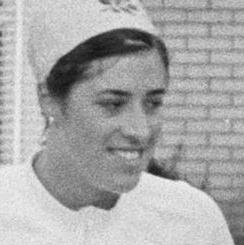
Age: 17